1914 St. Louis Browns season

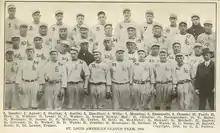
The 1914 St. Louis Browns.

"Note: Pos = Position; G = Games played; AB = At bats; H = Hits; Avg. = Batting average; HR = Home runs; RBI = Runs batted in"